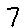
Label: 7